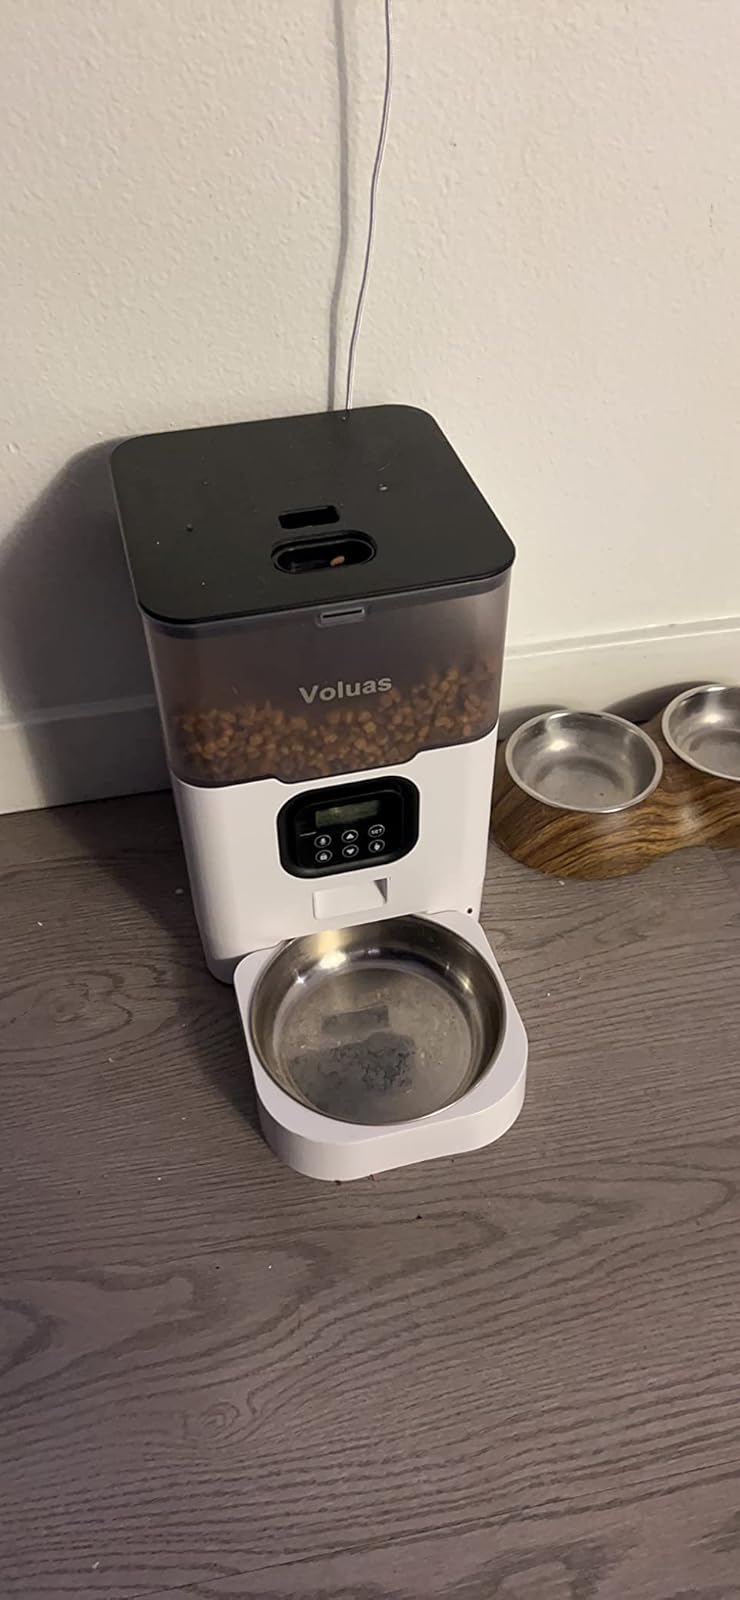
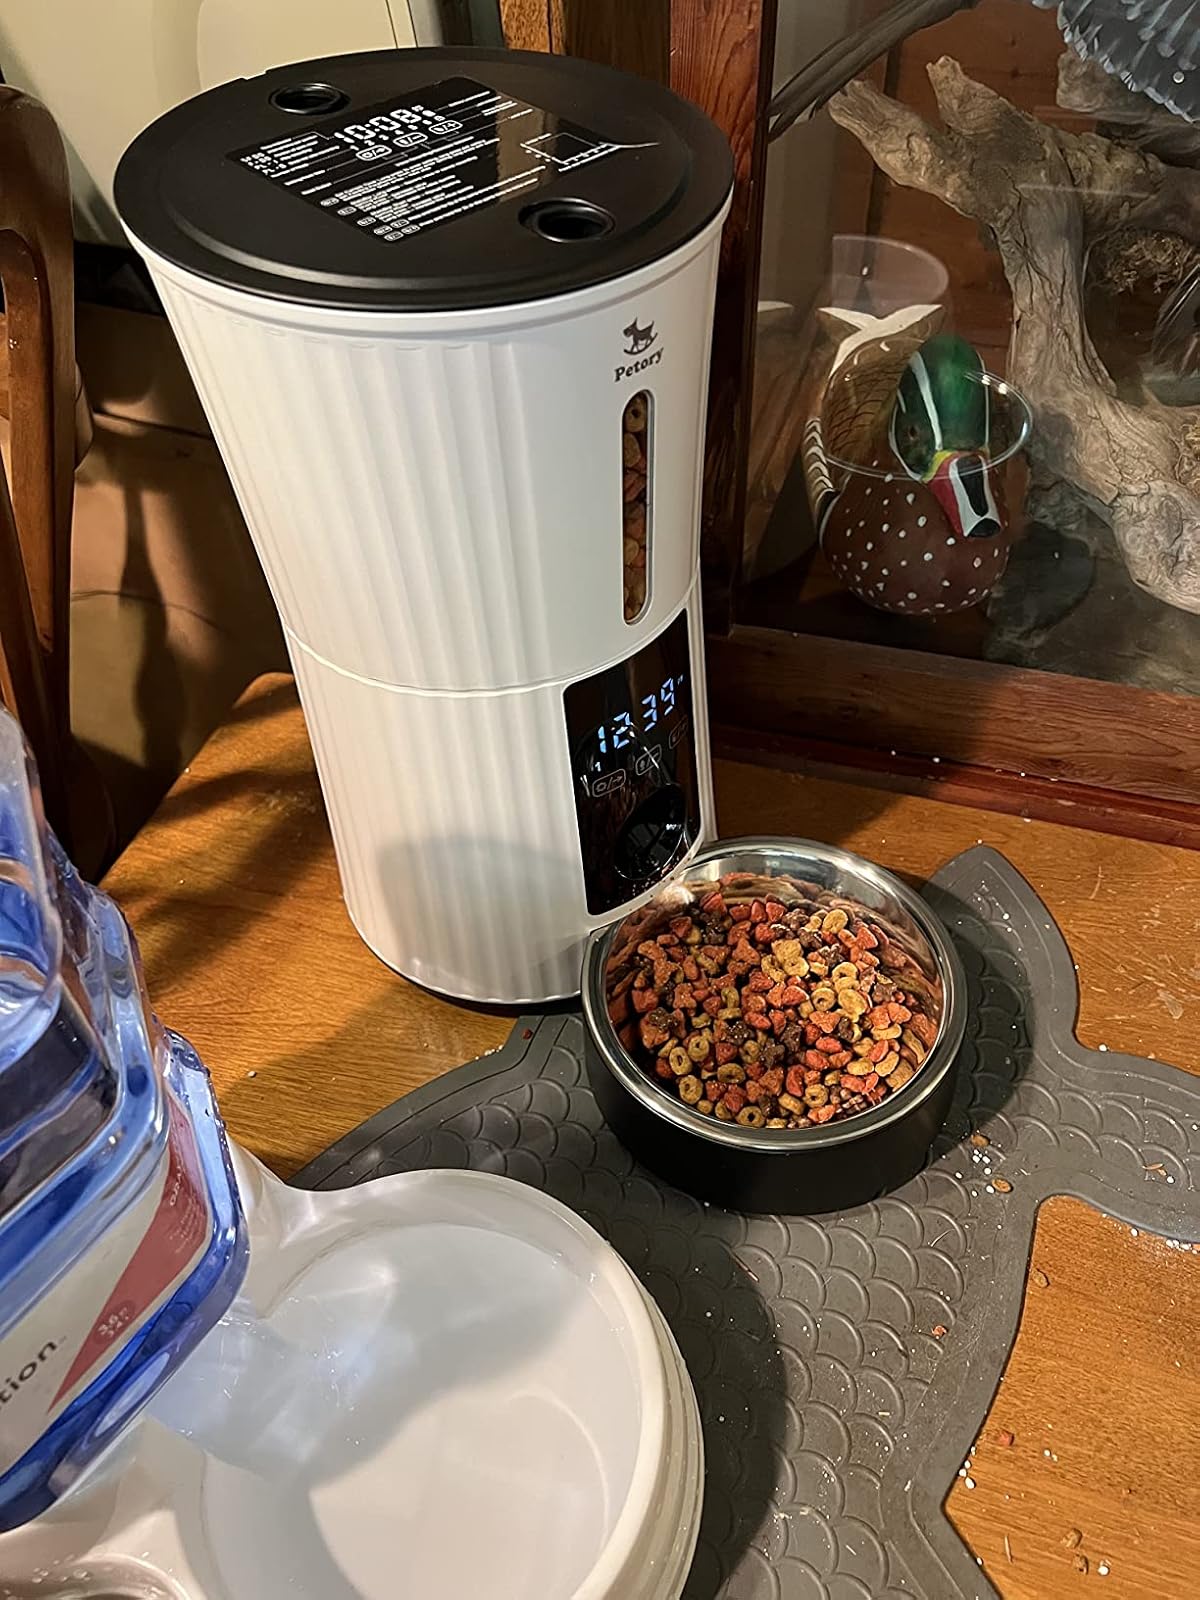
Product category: items_feeder
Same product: no